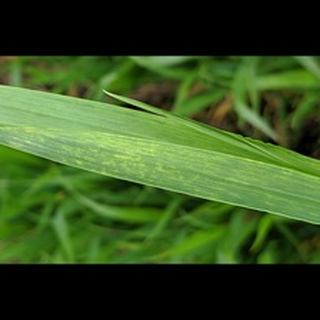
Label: wheat_tan_spot